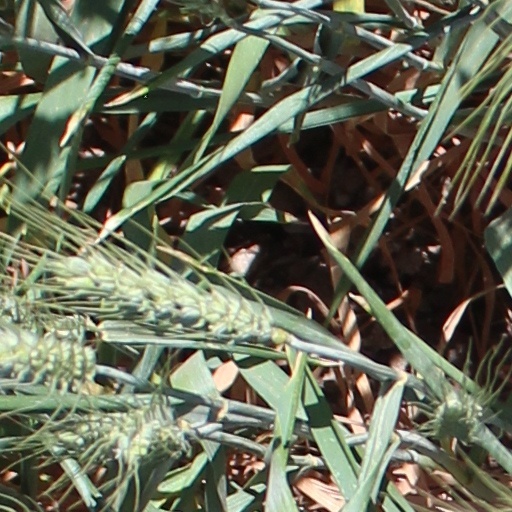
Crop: wheat